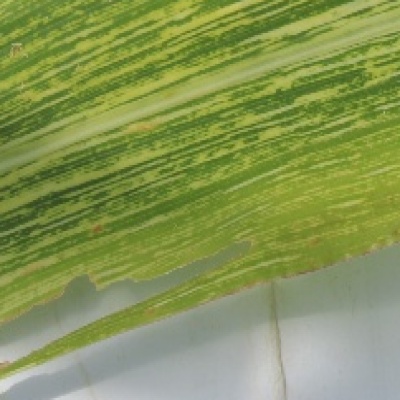
Label: Corn_(Maize)___Maize_Streak_Virus